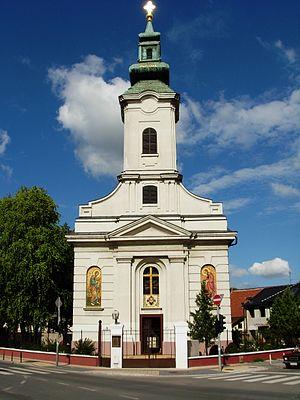
Stari grad, également connu sous le nom de Centar, est un quartier de Novi Sad, la capitale de la province autonome de Voïvodine, en Serbie.